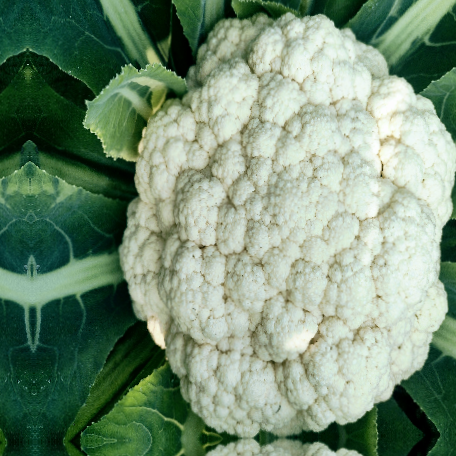
Label: Disease Free